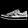
Label: Sneaker